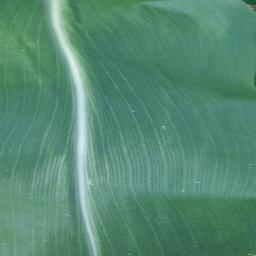
Label: Corn___healthy